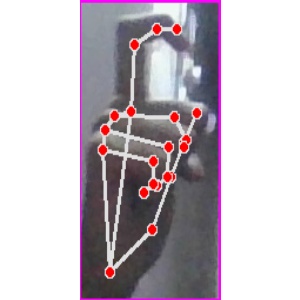
अक्षर: ट